Enaghbeg

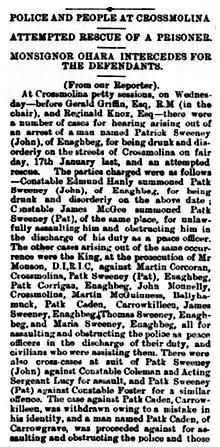
ATTEMPTED RESCUE OF A PRISONER.  Western People - Saturday 08 February 1902

In 1896, the local sub sanitary officer - Mr. Fleming - visited the townland and found a large number of open manure pits. He served notices on 12 households to clean up the pits. In July 1897, he visited the townland again and found that many of the pits remained. He served legal summonses on a number of houses.